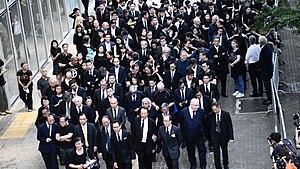
Des manifestations contre l'amendement de la loi d'extradition par le gouvernement de Hong Kong ont lieu depuis le 15 mars 2019 à Hong Kong et dans plusieurs autres villes autour du monde dans lesquelles on retrouve la présence d'une diaspora hongkongaise. Les manifestants demandent d'annuler l'amendement car ils considèrent qu'il permettra à la Chine continentale d'intervenir dans le système juridique indépendant de Hong Kong, menaçant le particularisme légal de Hong Kong ainsi que la sécurité personnelle des Hongkongais et de toutes les personnes qui passeront par Hong Kong. En plus des manifestations locales à Hong Kong, les communautés de la diaspora ont organisé des rassemblements et des manifestations pour soutenir la cause.